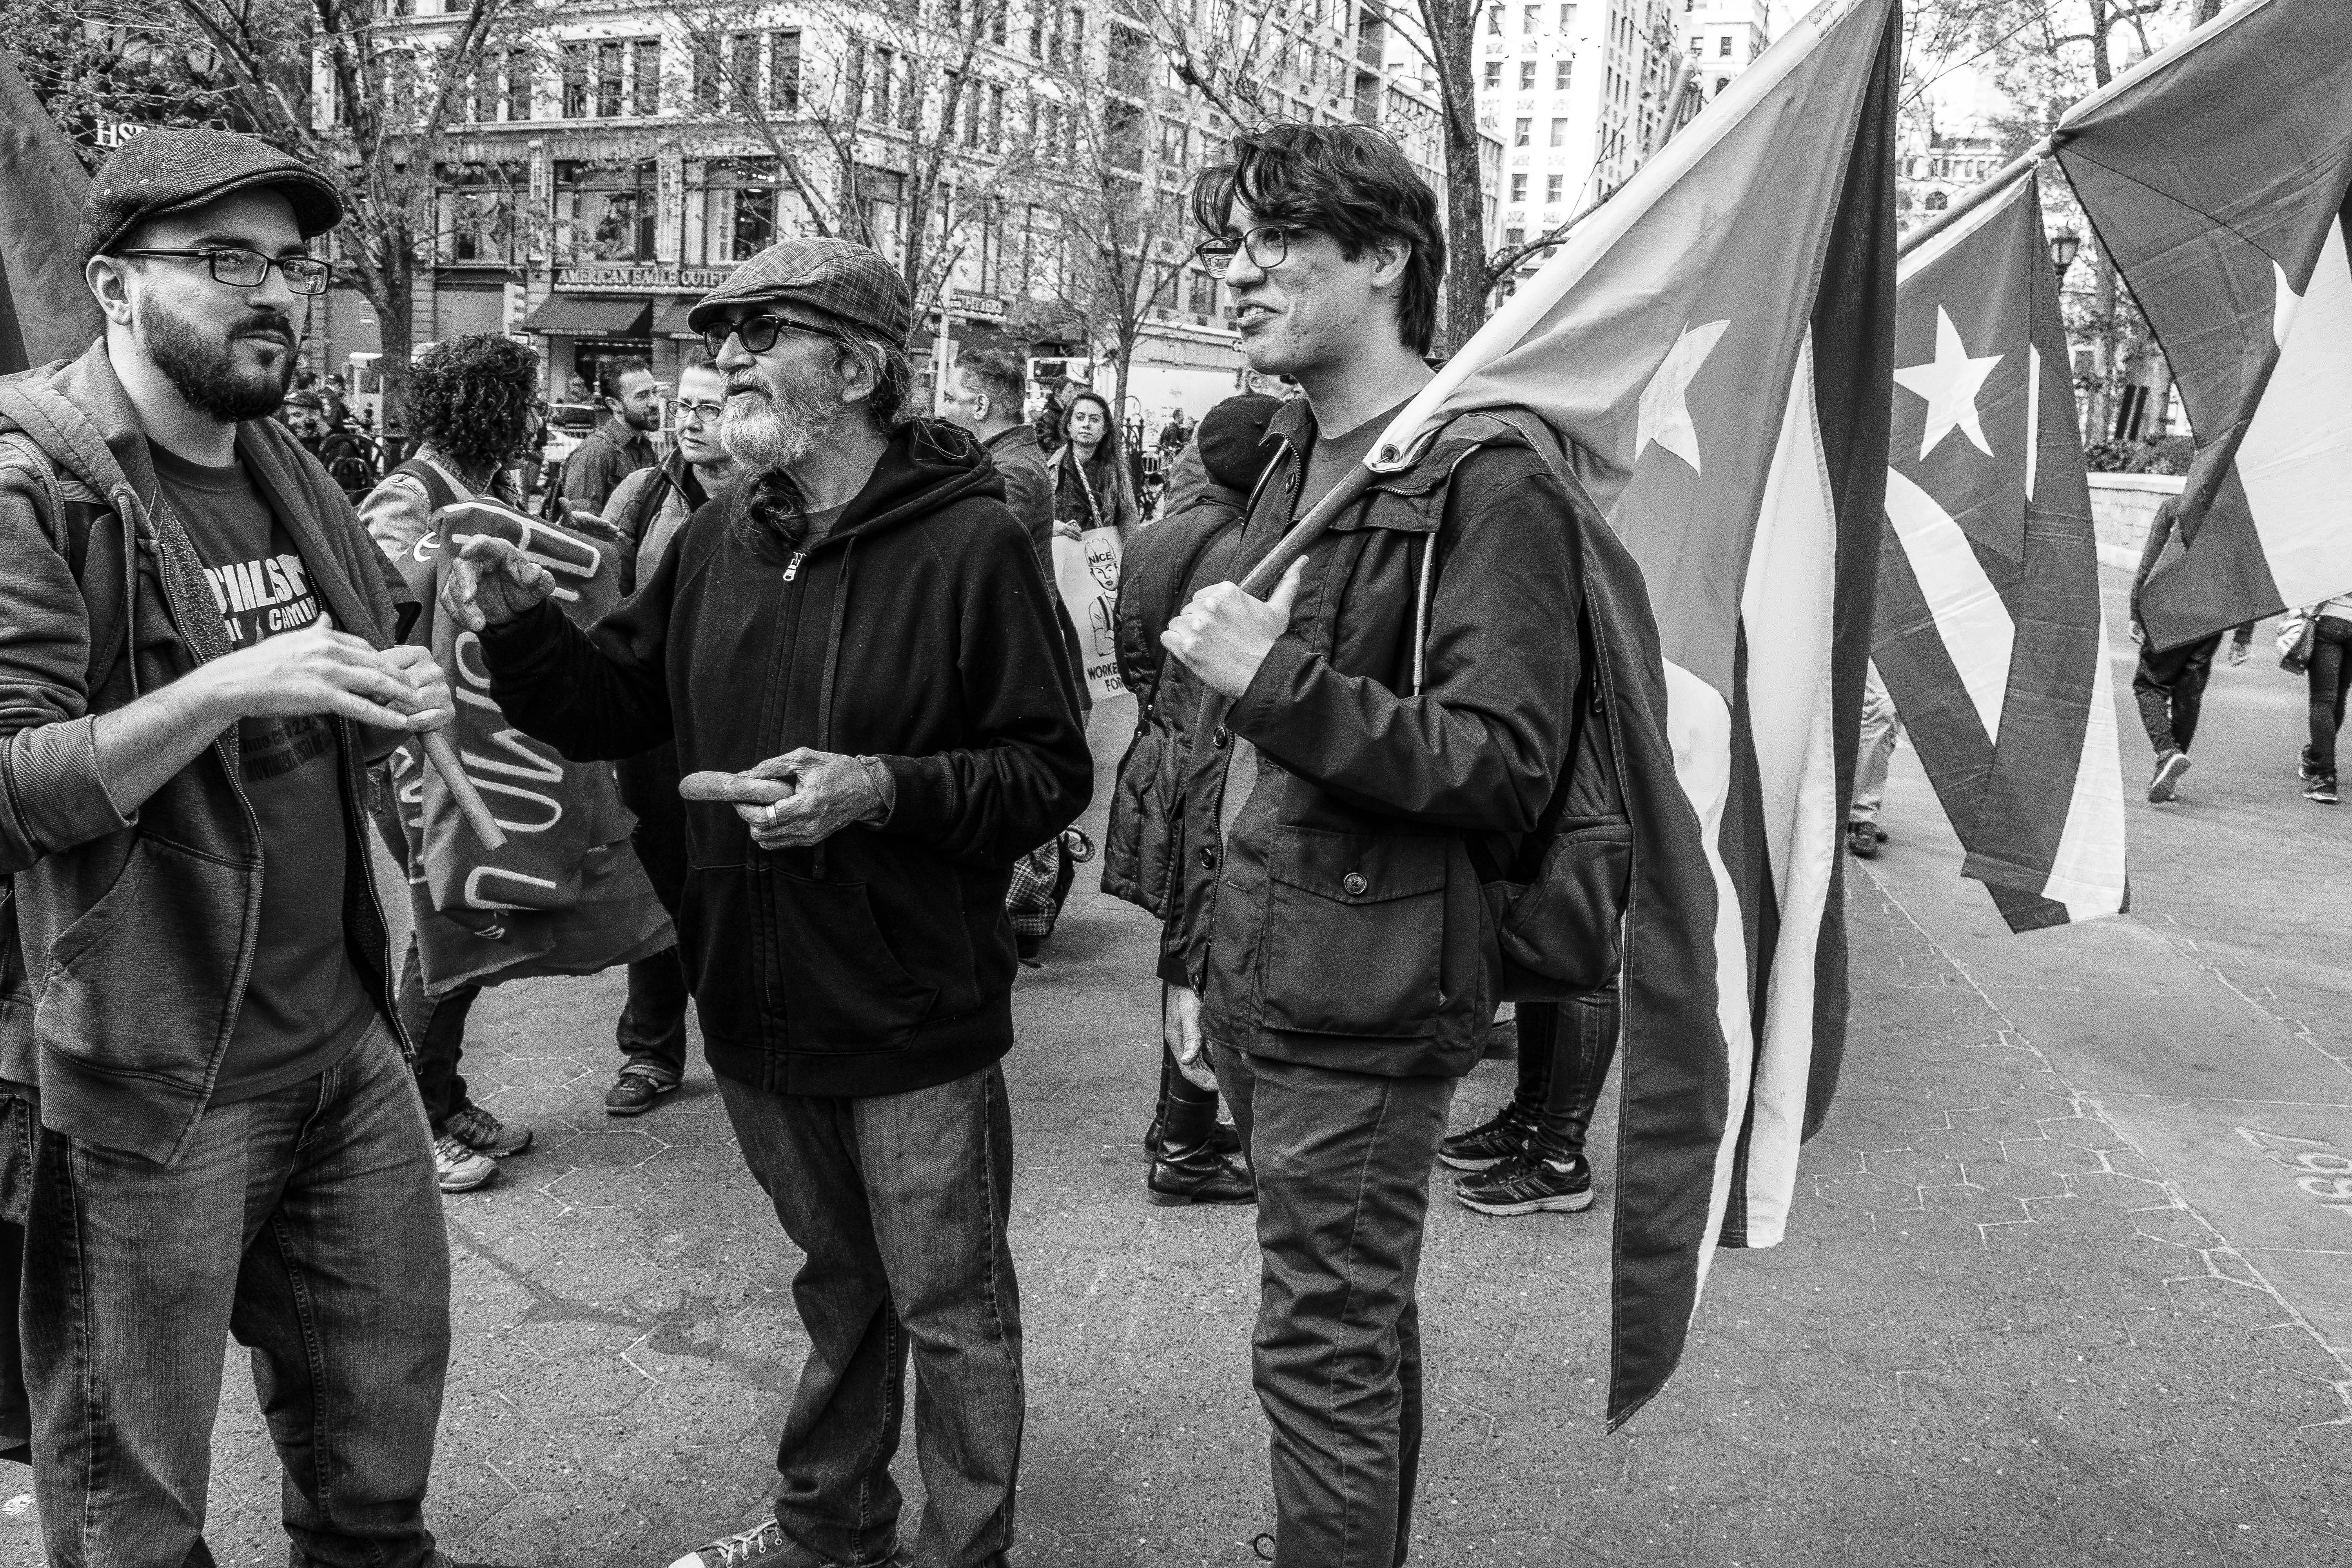
person, black and white, people, road, white, street, photography, manhattan, crowd, portrait, nyc, nikon, black, monochrome, streetphotography, bw, blackandwhite, candid, newyork, newyorkcity, photograph, noiretblanc, ny, photojournalism, blancoynegro, demonstration, protest, bn, biancoenero, nikond3300, protests, puertorican, may1st, unionsqure, boricuas, monochrome photography, militia